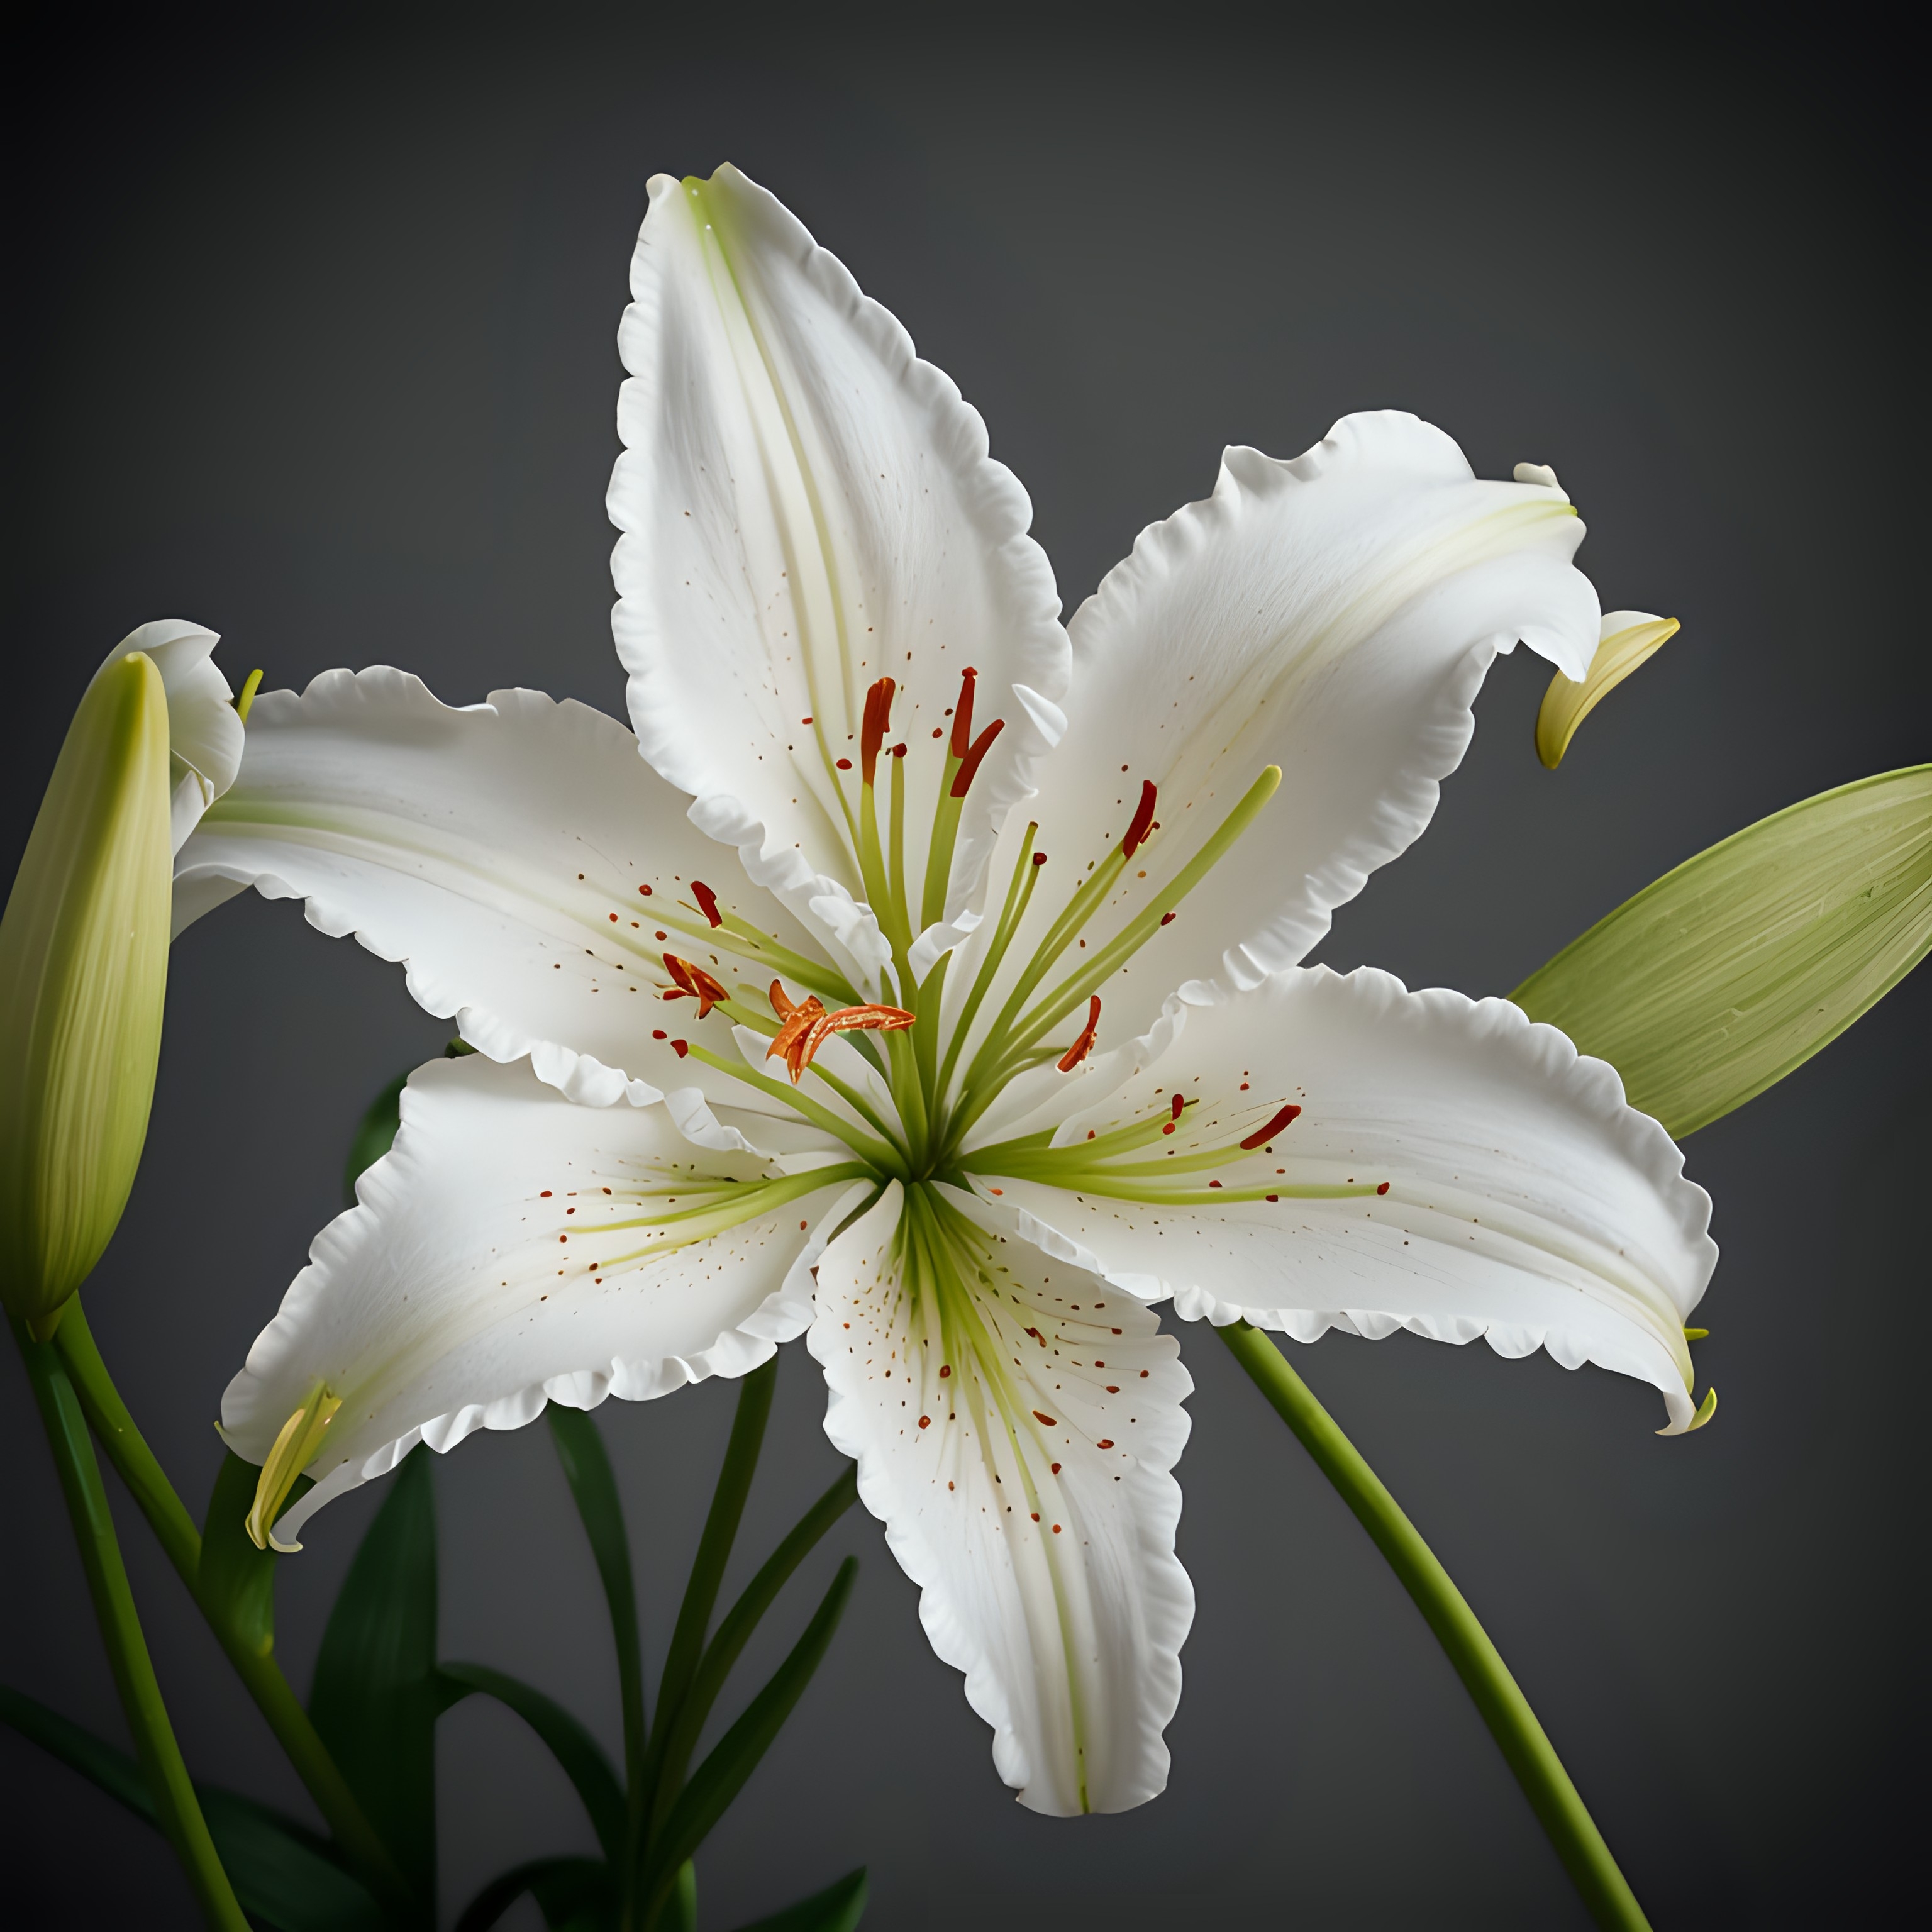
lily, flower, bloom, blossom, nature, flora, plant, growth, beautiful, botany, petal, terrestrial plant, flowering plant, Pedicel, close up, Lily order, pollen, herbaceous plant, macro photography, stargazer lily, still life photography, plant stem, art, lily family, monocotyledon, tiger lily